Abu Hassan Penchuri

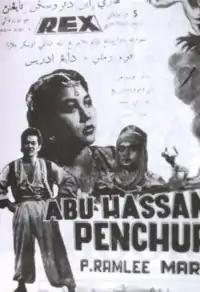
The one-sheet for "Abu Hassan Penchuri".

Abu Hassan Penchuri (English: Abu Hassan The Thief) is a 1955 Singaporean Malay-language black-and-white romantic fantasy film directed by B. N. Rao starring P. Ramlee, Mariam Baharum and Nordin Ahmad.